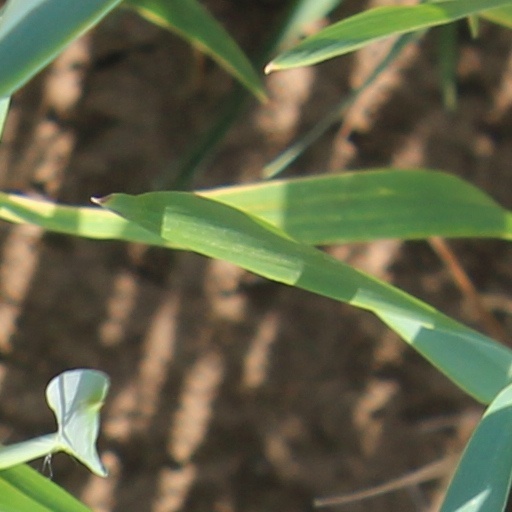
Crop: wheat